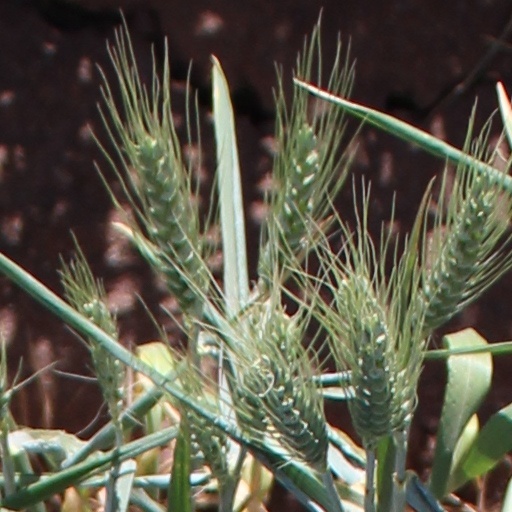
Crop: wheat